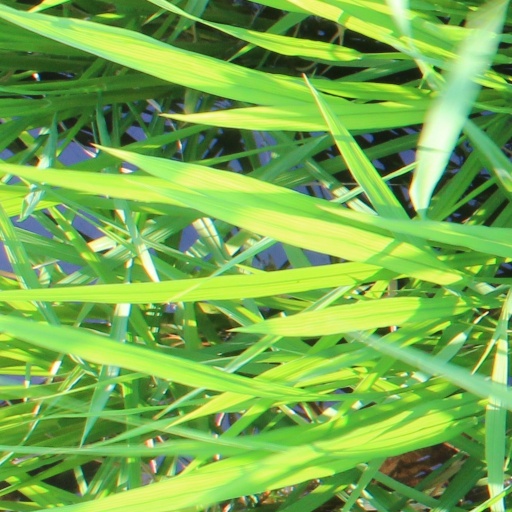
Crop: rice